British Borneo

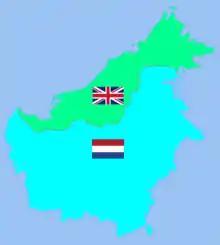

British Borneo comprised the four northern parts of the island of Borneo, which are now the country of Brunei, two Malaysian states of Sabah and Sarawak, and the Malaysian federal territory of Labuan. During the British colonial rule before World War II, Sarawak was known as the Raj of Sarawak (1841–1946), Sabah was known as North Borneo (1881–1946), and Labuan was known as the Crown Colony of Labuan (1848–1946). Between World War II and their independence from Britain, Sarawak became the Crown Colony of Sarawak (1946–1963) whereas Sabah and Labuan combined to form the Crown Colony of North Borneo (1946–1963). The Kingdom of Brunei (1888/1906–1984) was a protectorate of the United Kingdom since the 1888/1906 Protectorate Agreement, and was known as British Protectorate State of Brunei.